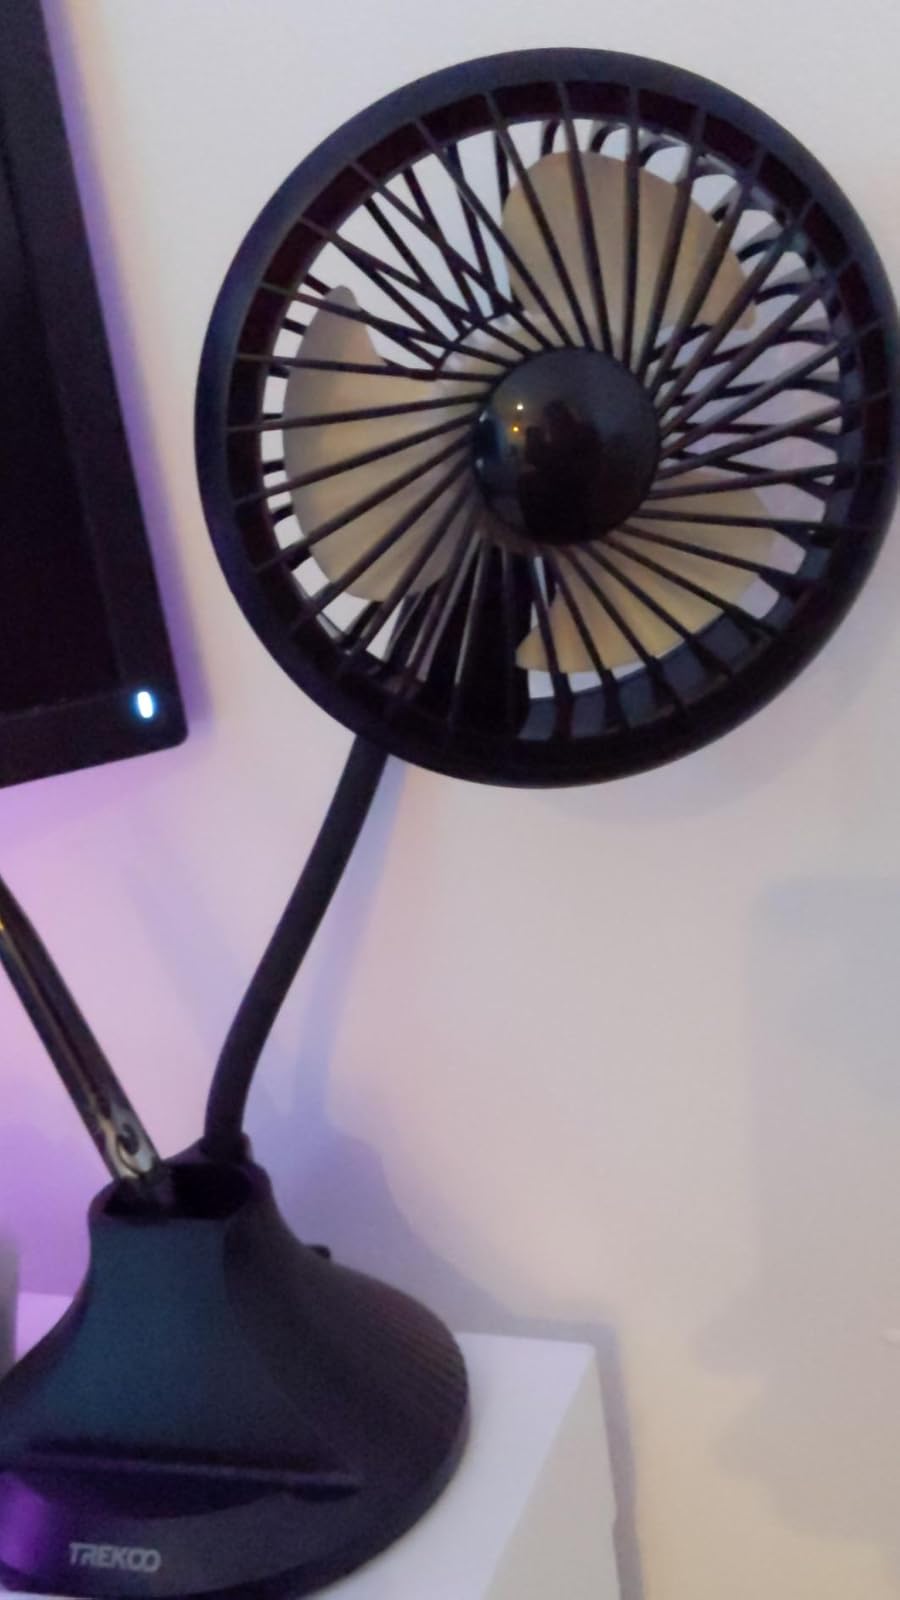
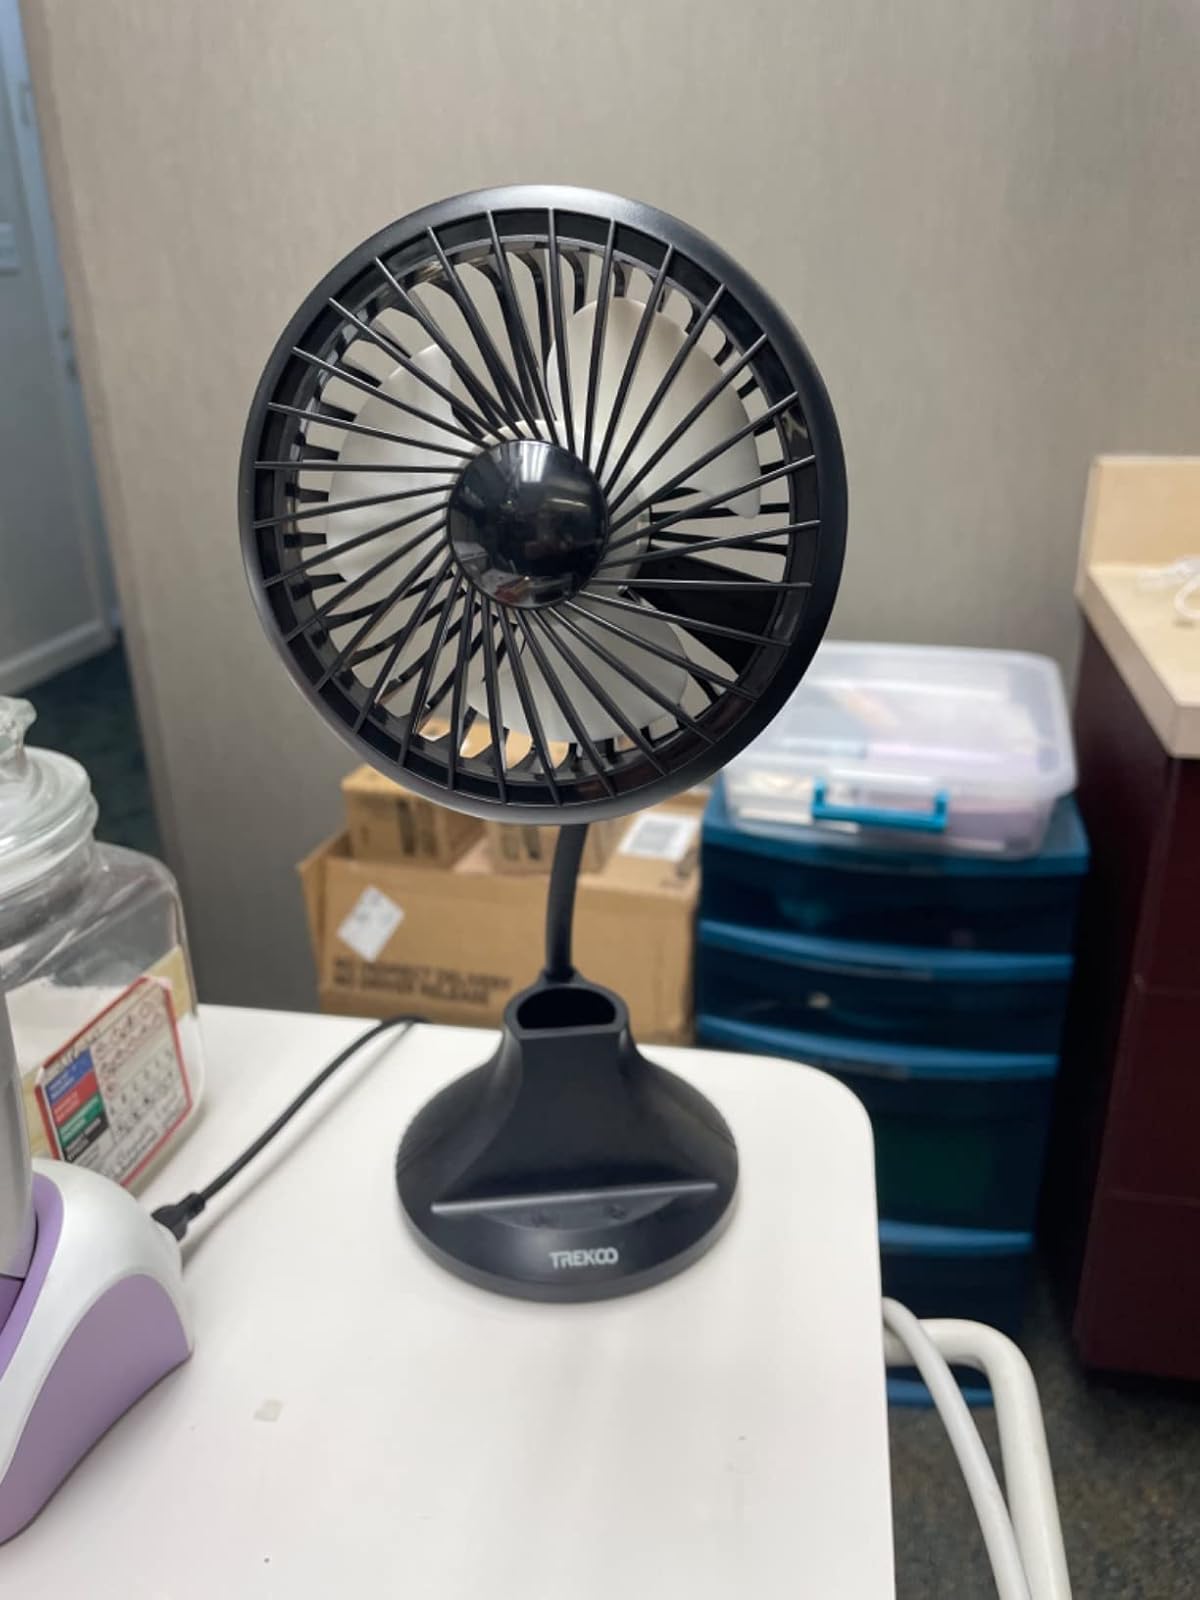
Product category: fan
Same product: yes